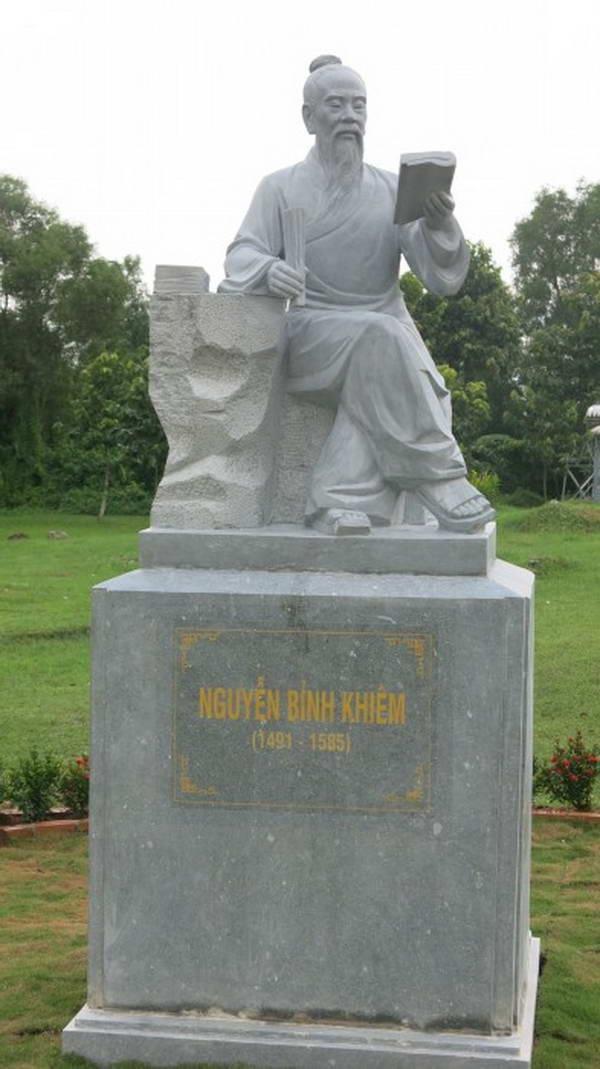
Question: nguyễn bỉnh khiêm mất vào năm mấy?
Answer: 1585